University of North Carolina at Chapel Hill

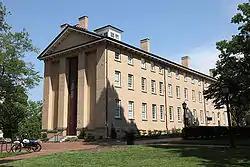
beige, brick building with many windows on the right side of the building.

Lenoir Dining Hall was completed in 1939 using funds from the New Deal era Public Works Administration, and opened for service to students when they returned from Christmas holidays in January 1940. The building was named for General William Lenoir, the first chairman of the Board of Trustees of the university in 1790. Since its inception, Lenoir Dining Hall has remained the flagship of Carolina Dining Services and the center of dining on campus. It has been renovated twice, in 1984 and 2011, to improve seating and ease mealtime rushes.